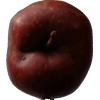
Label: Apple 18